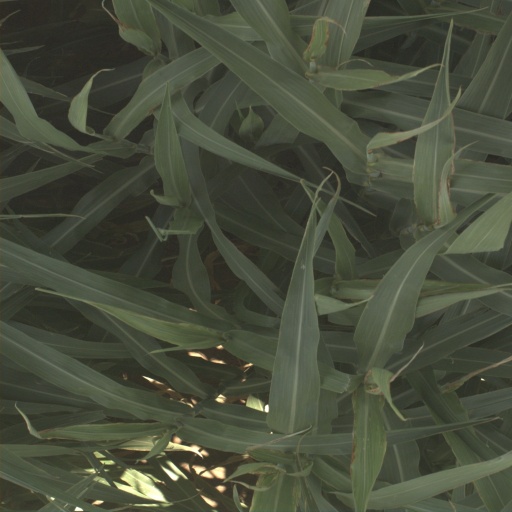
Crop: sorghum